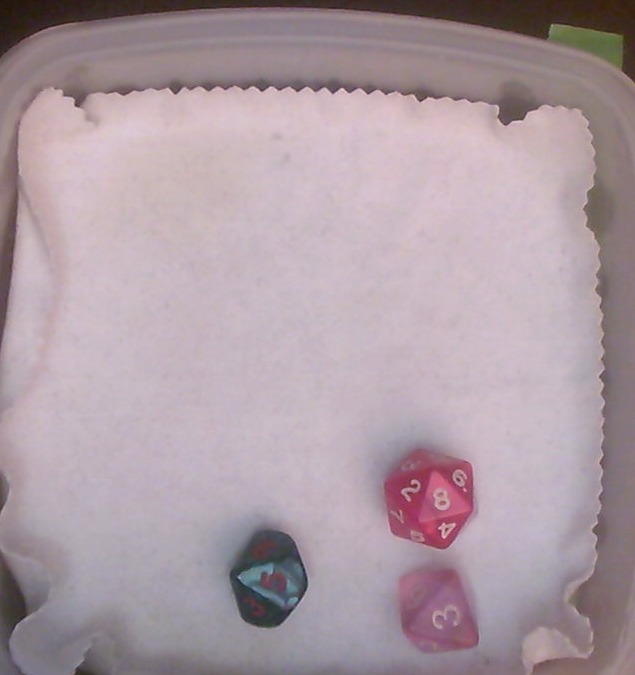
Dice in frame:
type: d20
value: 1
type: d10
value: 1
type: d8
value: 1
Label source: human
Face values trusted: no